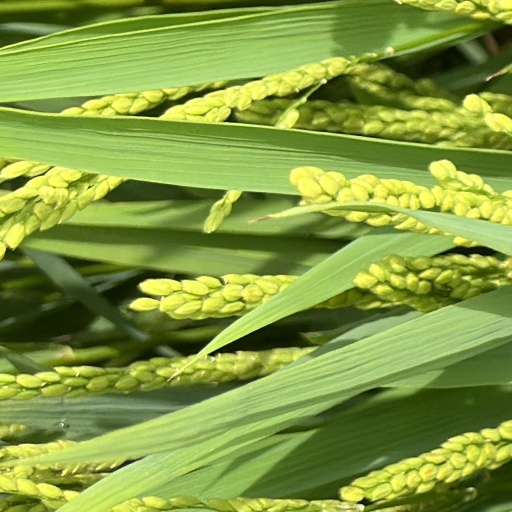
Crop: rice